Jochum Nicolay Müller

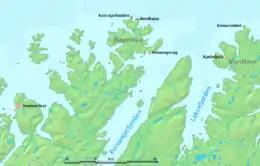
Northern Norway showing Hammerfest, North Cape and the Nordkinn

After a spell in 1808–1810 in command of a gunboat division on the Norwegian border with Sweden, Müller was promoted to captain and given command of the brig "Lougen", which was to sail with HDMS "Langeland" to the North Cape of Norway together with three newly completed Norwegian Gunships. As commander of this Finnmark Squadron in 1810, he re-established Norway's control of the trade route to northern Russia, which British warships had interdicted. He was also instrumental in rebuilding the harbour defences at Hammerfest. While she was returning to Trondheim with eleven large ships taken as prizes in September, "Lougen" ran aground on a reef south of Bodø and was nearly lost.